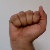
The image shows a hand gesture representing the letter 'A' in Indian Sign Language.